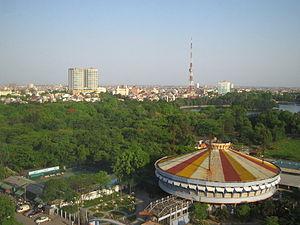
Vue de Hanoï depuis la tour Nikko.
Le parc Thống Nhất ou parc de la réunification est un parc situé dans le district de Hai Ba Trung à Hanoï au Viêt Nam.
Hai Bà Trưng est un district urbain de Hanoï au Viêt Nam.